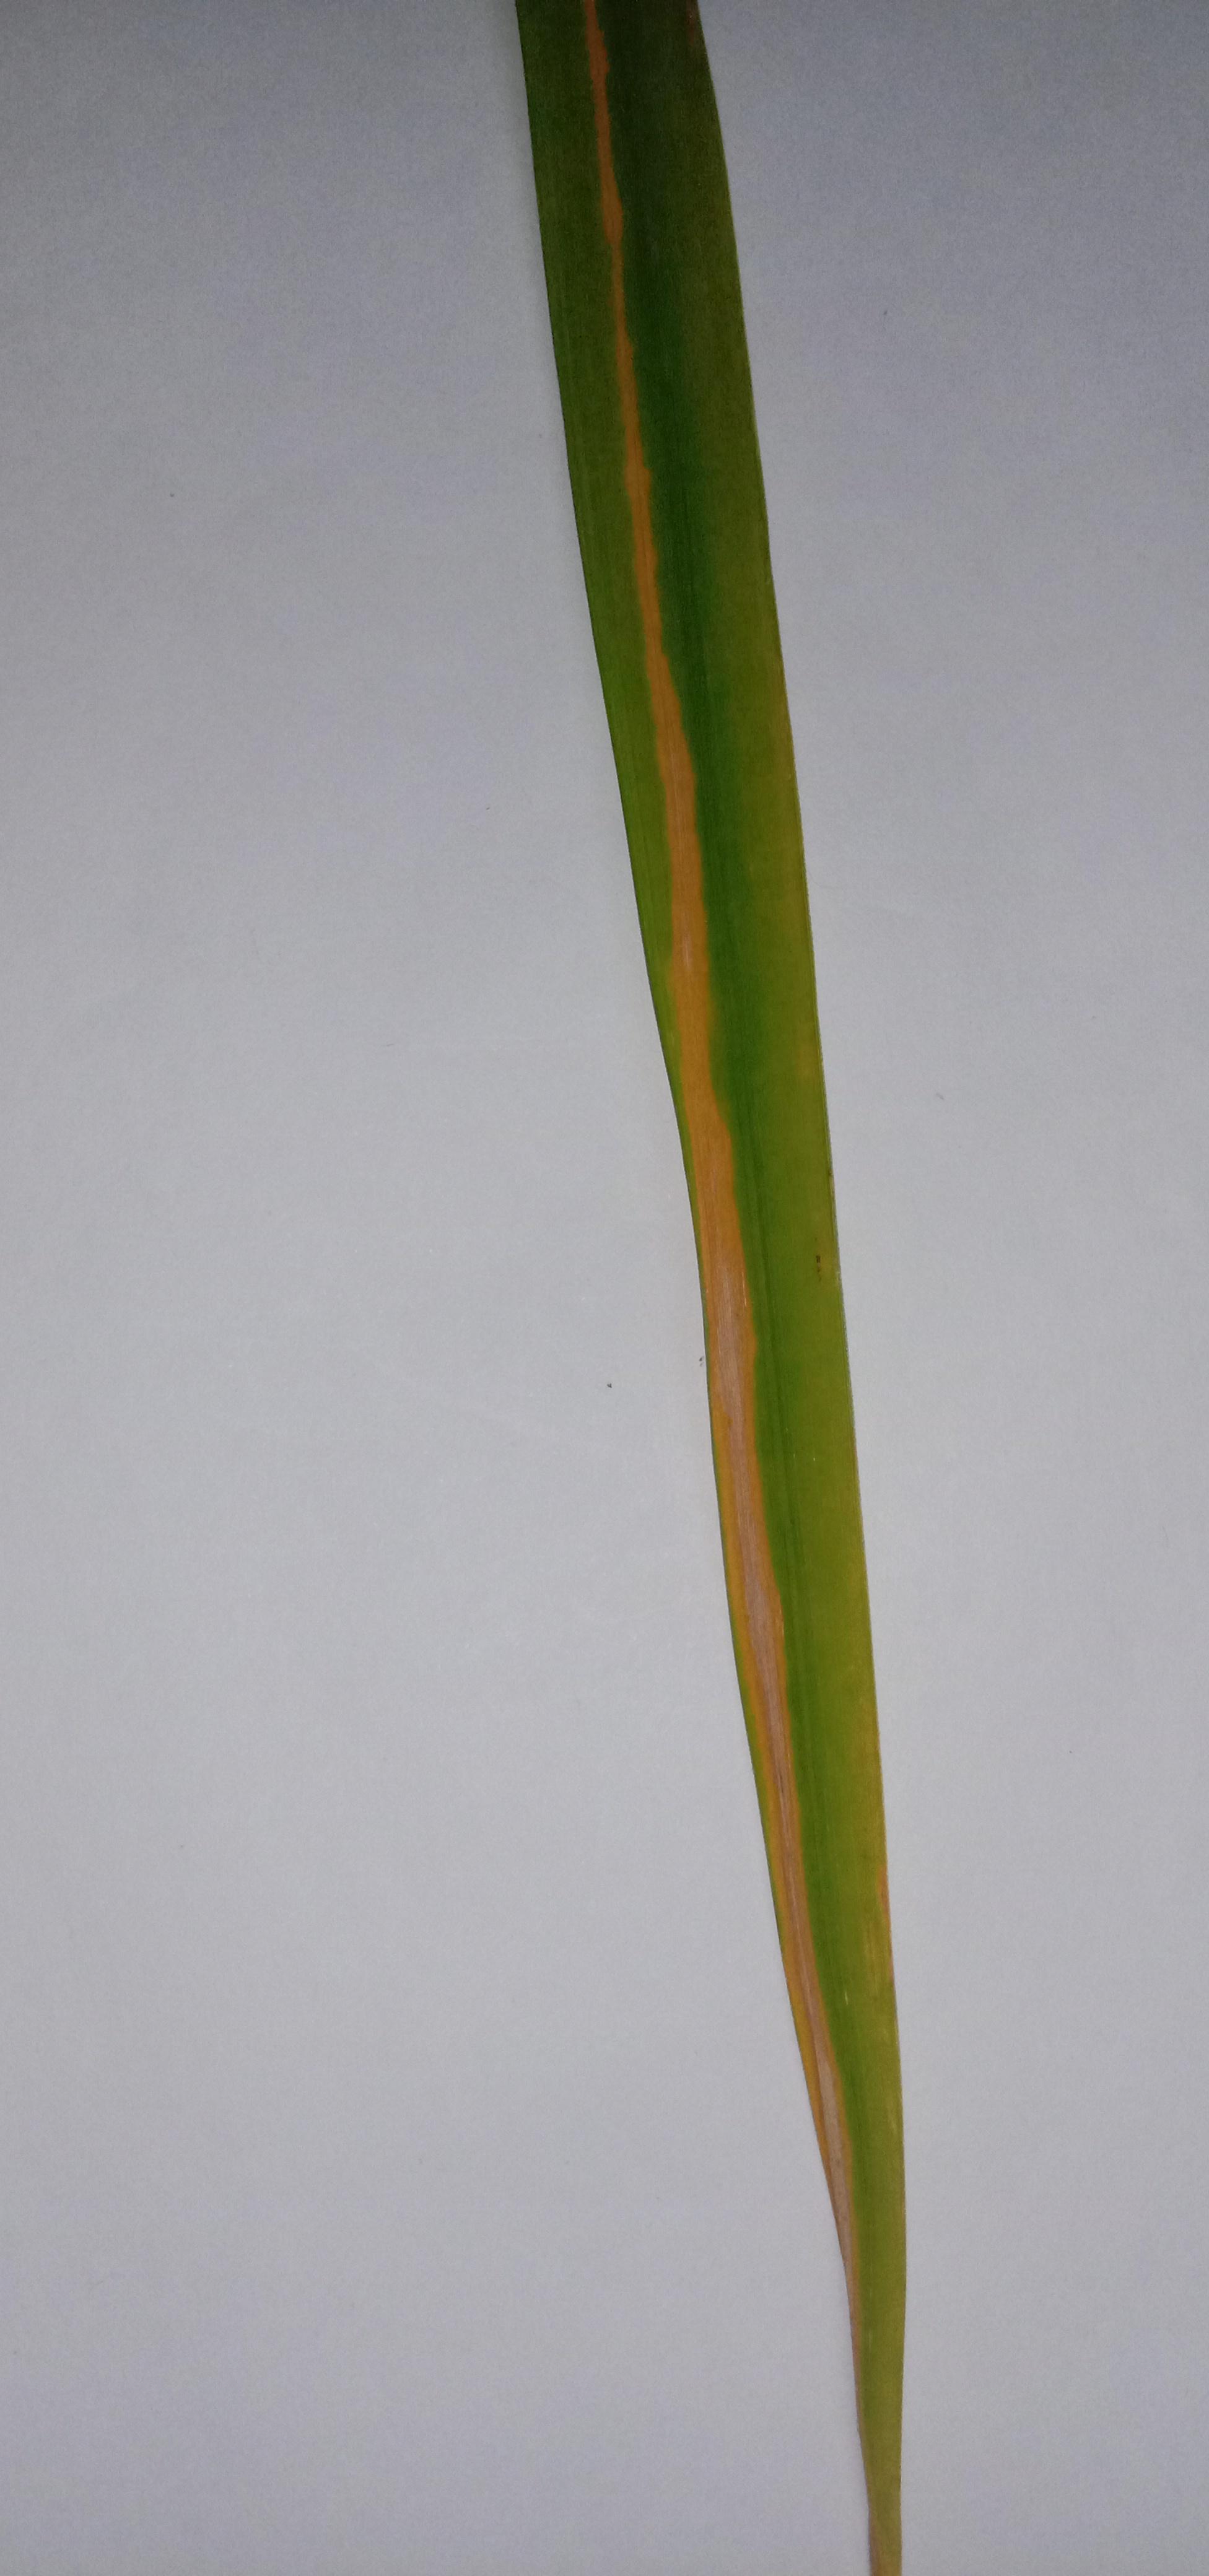
Label: Rice___Leaf_Blast